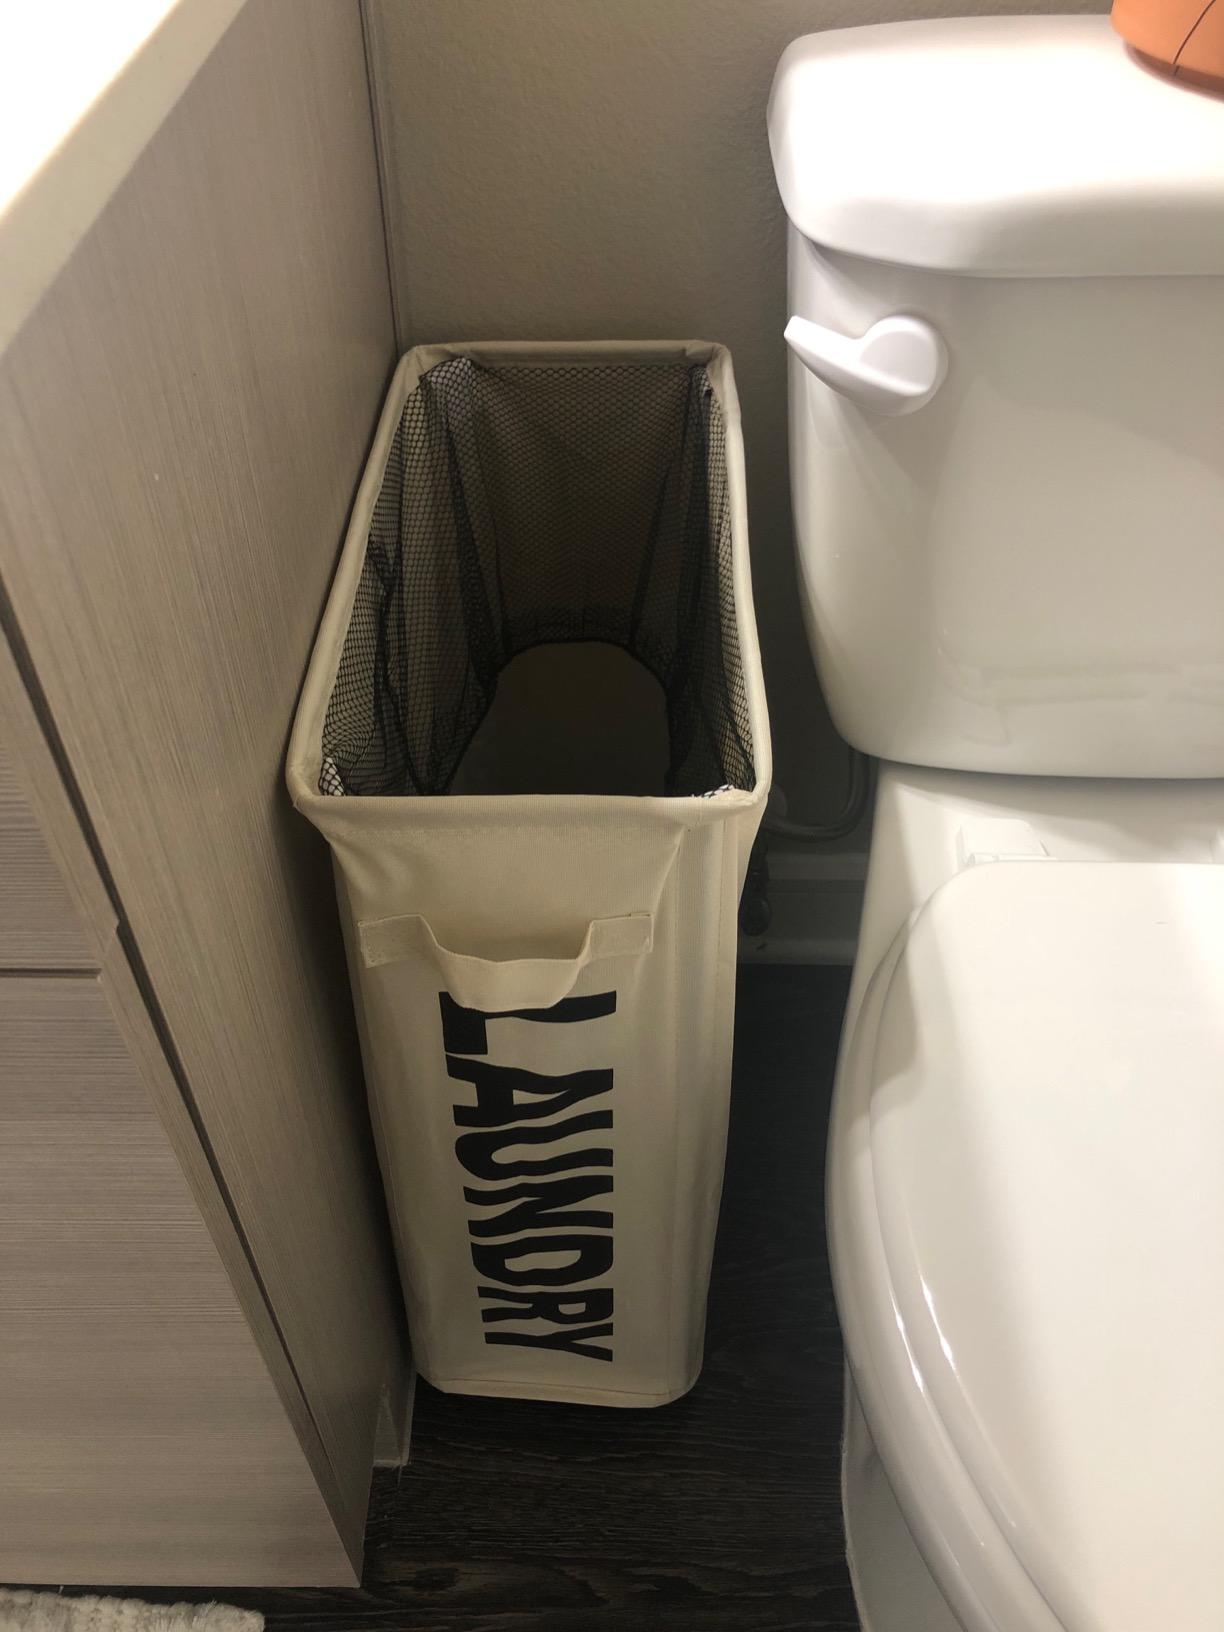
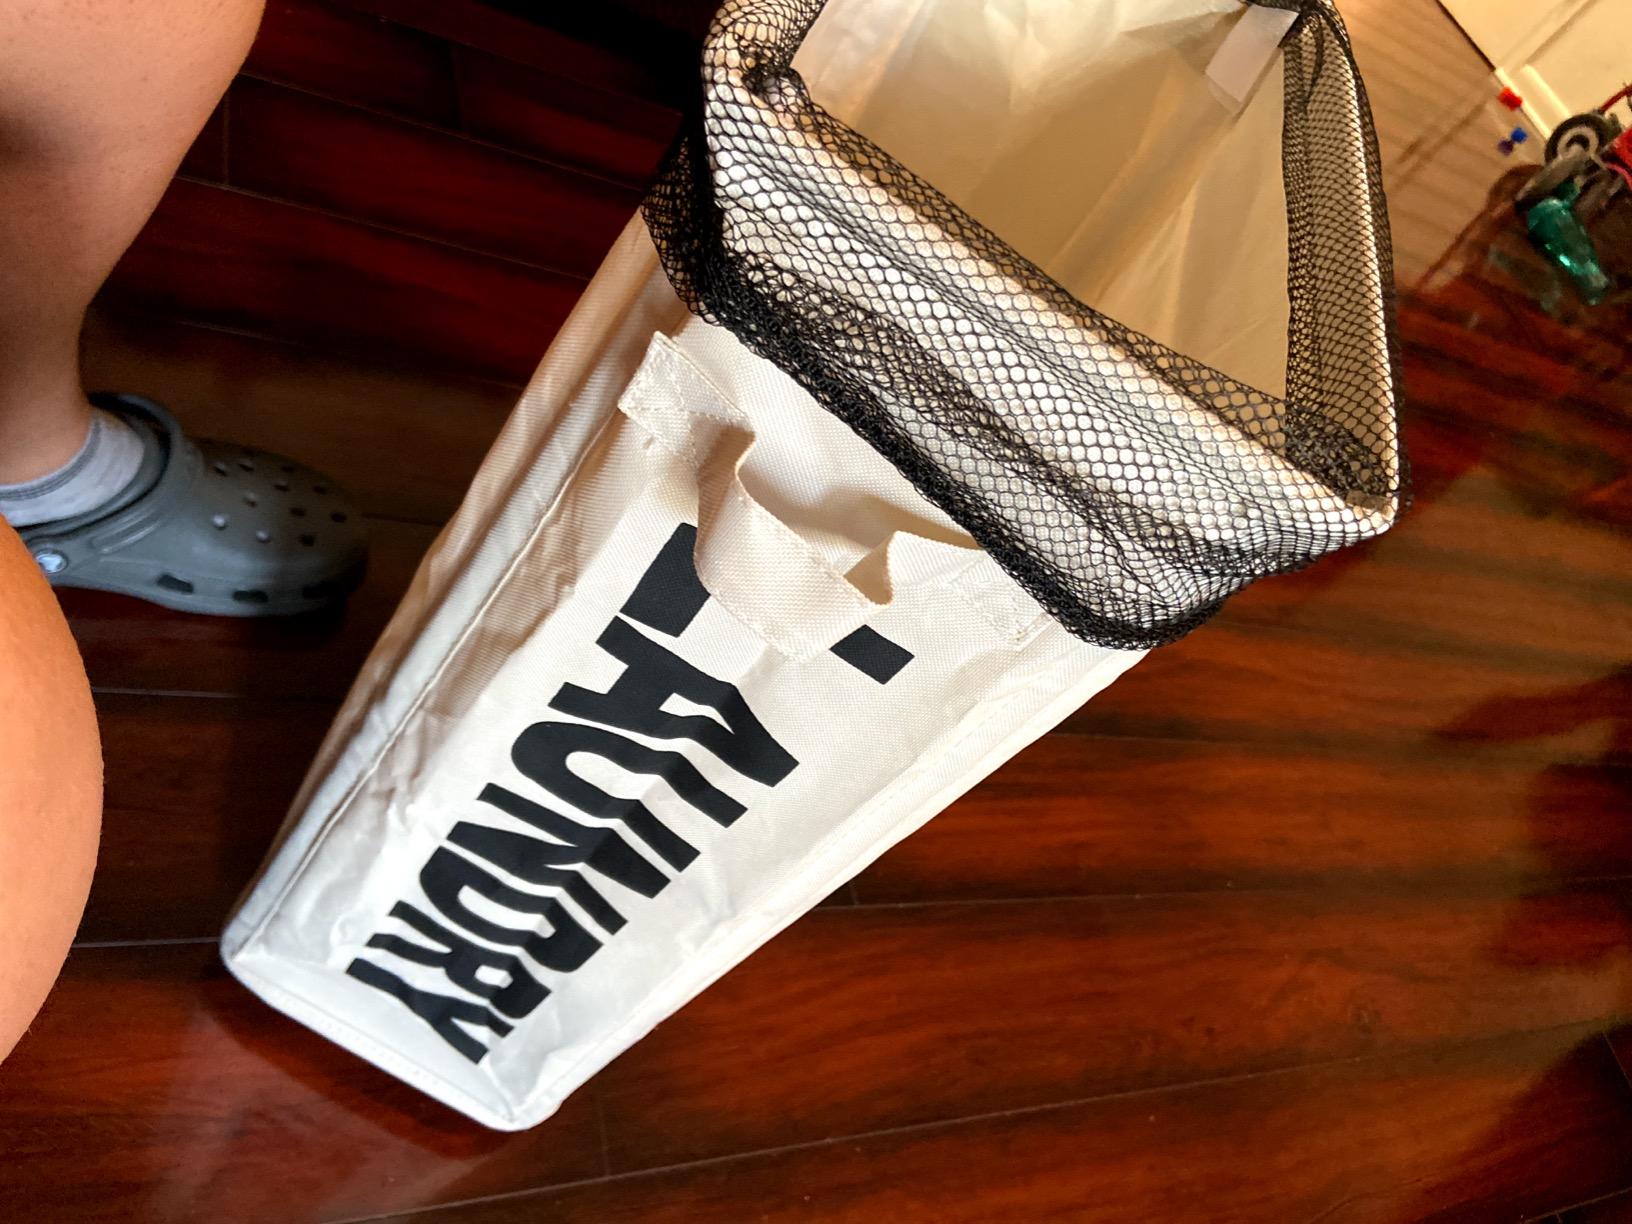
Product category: items_hamper
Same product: yes